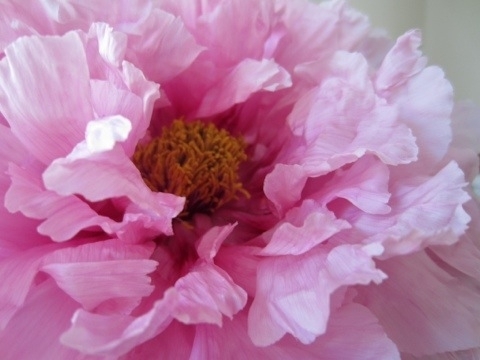
Texture: frilly